Battle of Dervenakia

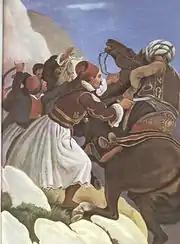
"Nikitaras during the Battle of Dervenakia" by Peter von Hess.

On arriving in Argos, he found that its citadel, Larisa (Argos), was manned, and that the Ottoman fleet, with which he had planned to rendezvous with at Nafplion, was actually at Patras. What he should have done was to have fallen back immediately to Corinth, from where he could have drawn supplies from Patras. Instead, he launched an attack on the citadel. The Greeks, under Demetrios Ypsilantis, held out for twelve days, waging a resolute defense before lack of water forced them to sneak out past the Ottoman lines in the middle of the night. Gordon recounted when faced with the demand for surrender: “Prince Demetrius received the bearers of this proposal with apparent indifference, regaled them out of the small stock of luxuries reserved for his own table and declared his resolution to hold out for six months.” On the night of 3 August 1822, faced with no water, Ypsilantis led his men out of the Argos citadel. By this point, Dramali's army had no more cattle, the burned grain fields supplied no subsistence, and the summer of 1822 was an especially hot summer (making water a scarce commodity). The plain south of Argos was a land of ditches, interconnected water lanes and vineyards, which hindered the Ottoman cavalry, but was the perfect terrain for Greek snipers, who soon started to take a regular toll on the Ottoman forces. However, while Dramali was preoccupied with Larissa, the Greeks rallied their forces.